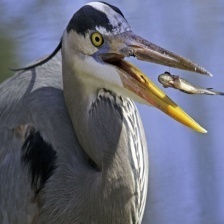
Species: BLUE HERON
Scientific name: ARDEA HERODIAS
ImageNet parent category: little_blue_heron